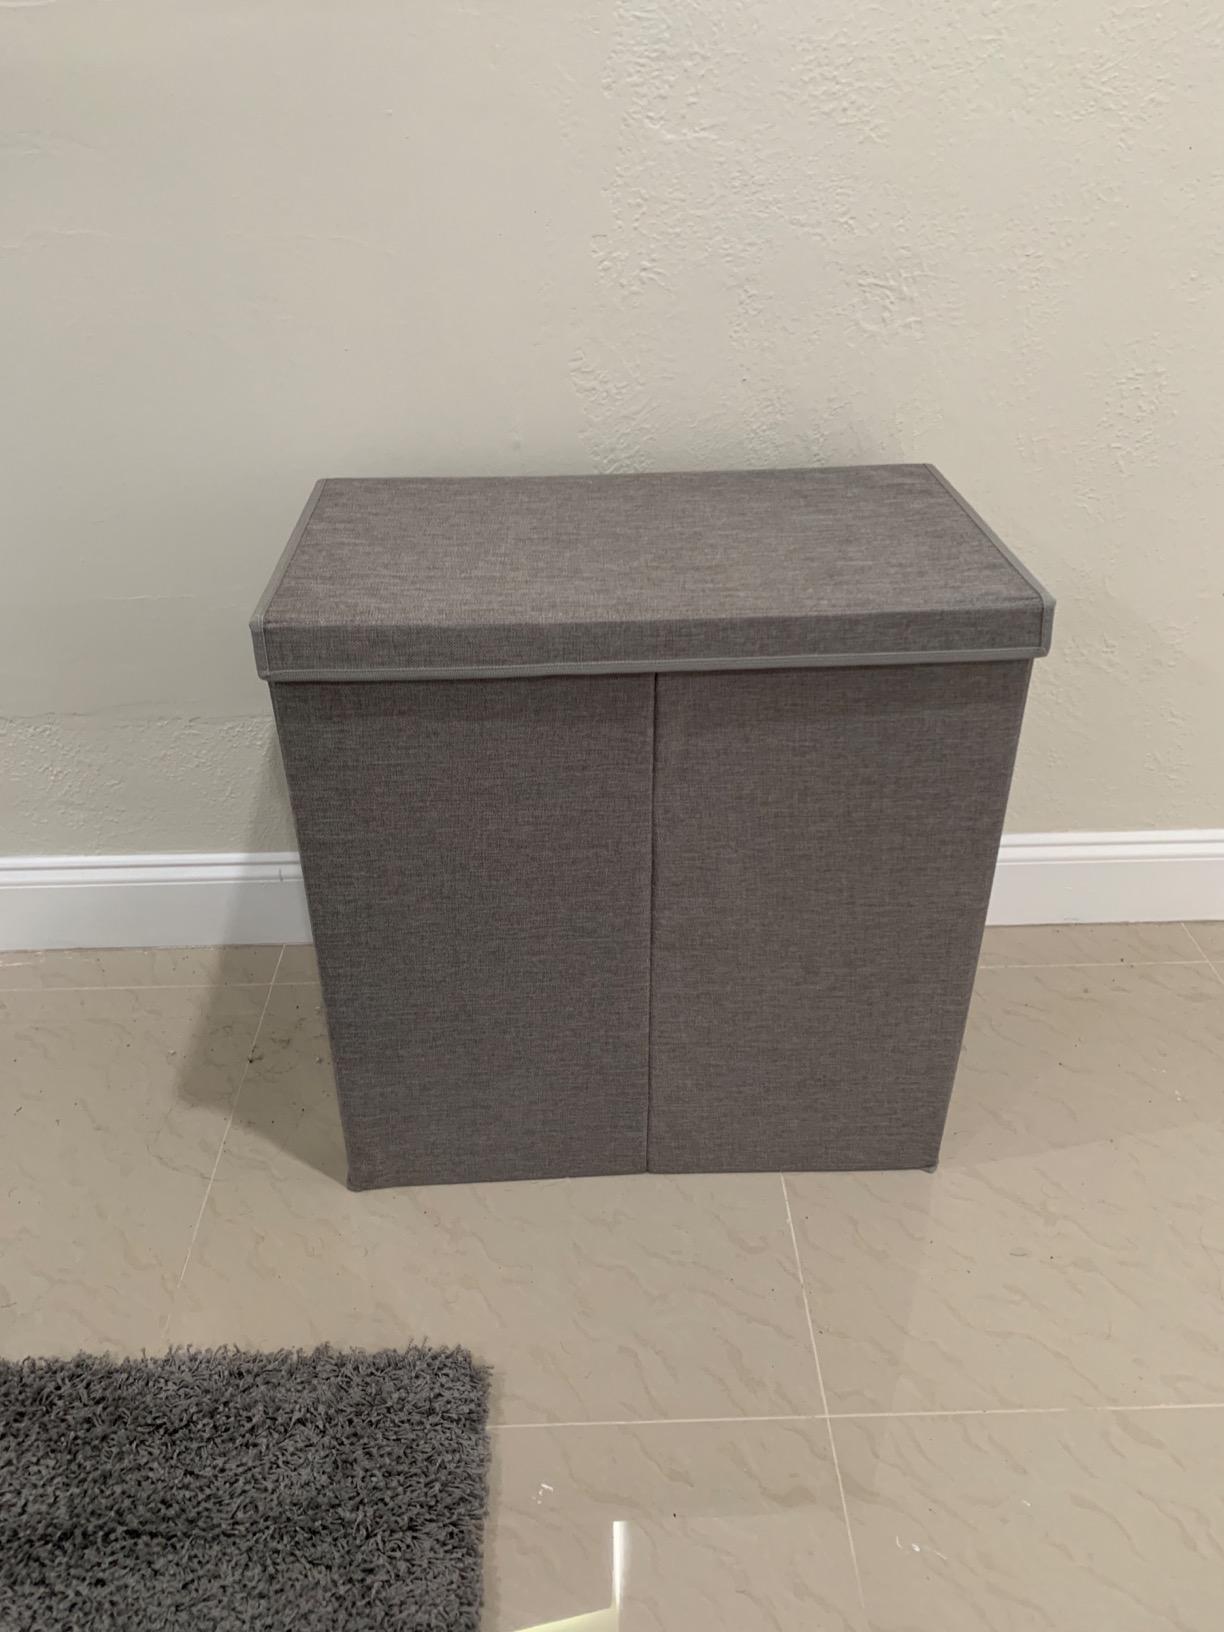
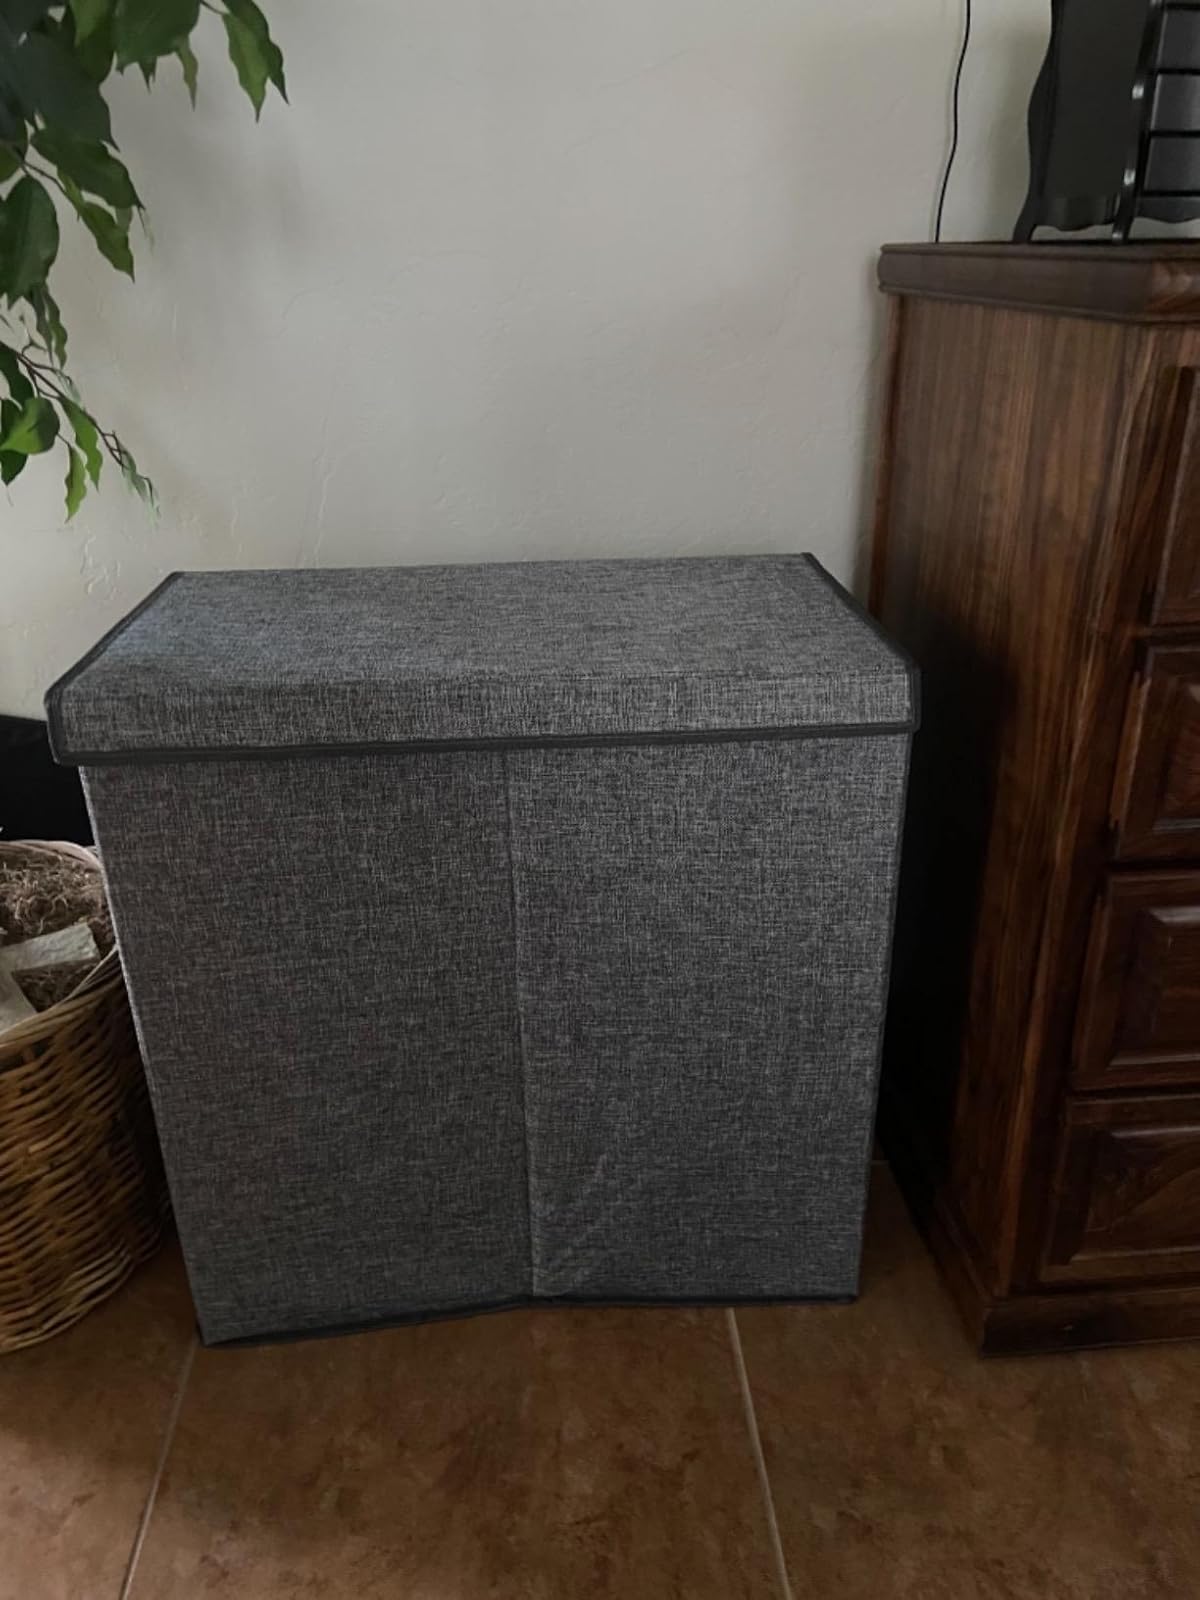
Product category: items_hamper
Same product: yes